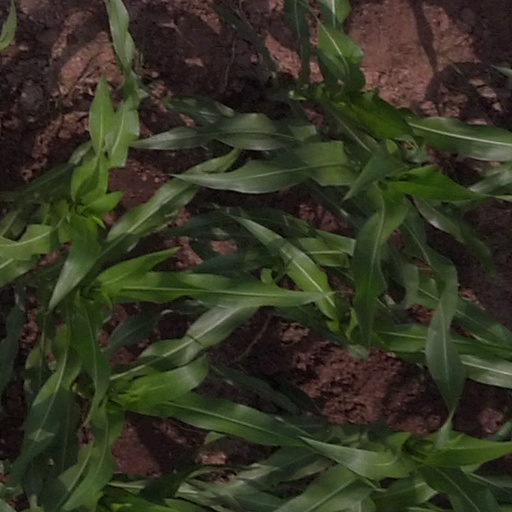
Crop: maize; corn